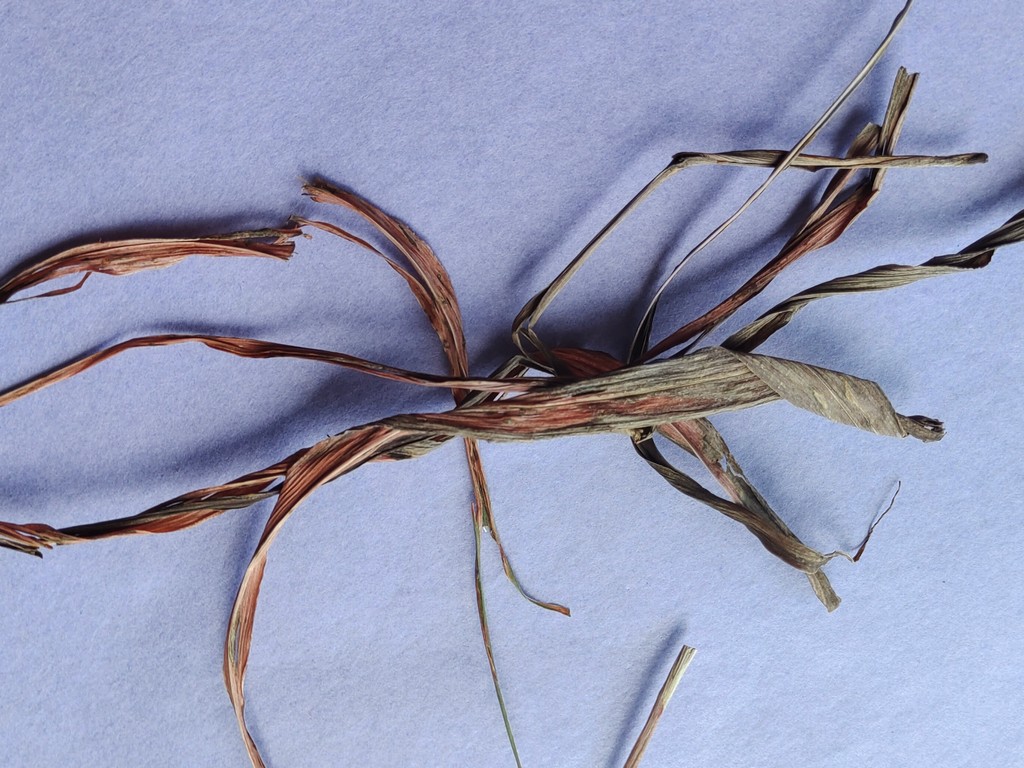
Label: Dried